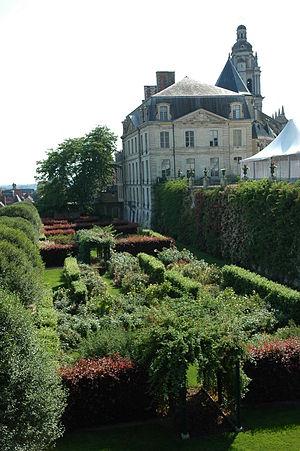
Blois est une commune française, chef-lieu du département de Loir-et-Cher en région Centre-Val de Loire. Blois est aussi la commune la plus peuplée du département.
La roseraie des terrasses de l'évêché est une roseraie d'un hectare située sur la terrasse inférieure de jardin de l'Évêché à Blois dans le Loir-et-Cher.